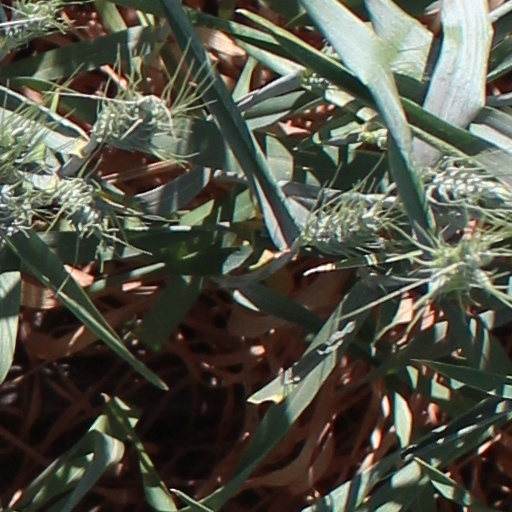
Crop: wheat